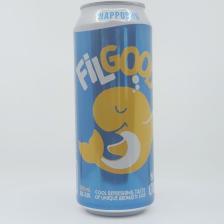
Label: cans